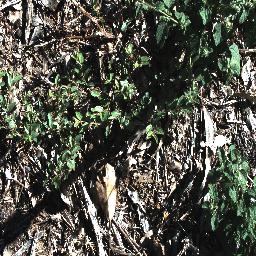
Label: chinee_apple